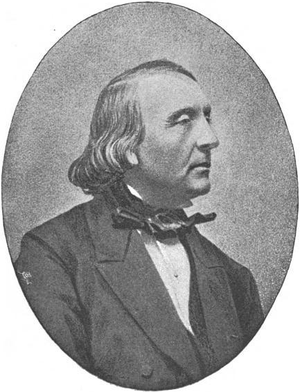
Andreas Munch
Andreas Munch var en norsk digter og skuespilforfatter. I sin samtid var Munch anerkendt i Norge som en af tidens mest betydningsfulde digtere, og hans skuespil blev opført både i Norge, Sverige, Danmark og Tyskland. Bl.a. blev En aften på Giske spillet i København i 1889 med musik af den da 24-årige Carl Nielsen, de første af Nielsens mange musikstykker til teaterbrug.